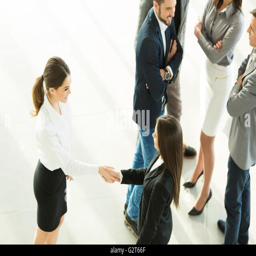
view from above of the businesswomen shaking hands in the office